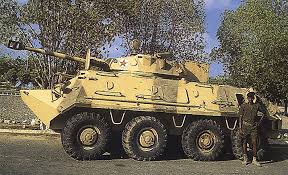
Label: BTR